Àlex Crivillé

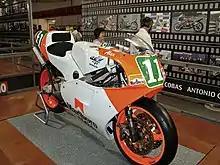
The JJ Cobas bike that Crivillé rode in the 250cc class in 1991.

Crivillé moved up to the 500cc class after two seasons in the 250cc in which he struggled, joining the newly formed Pons Racing team for the 1992 season.